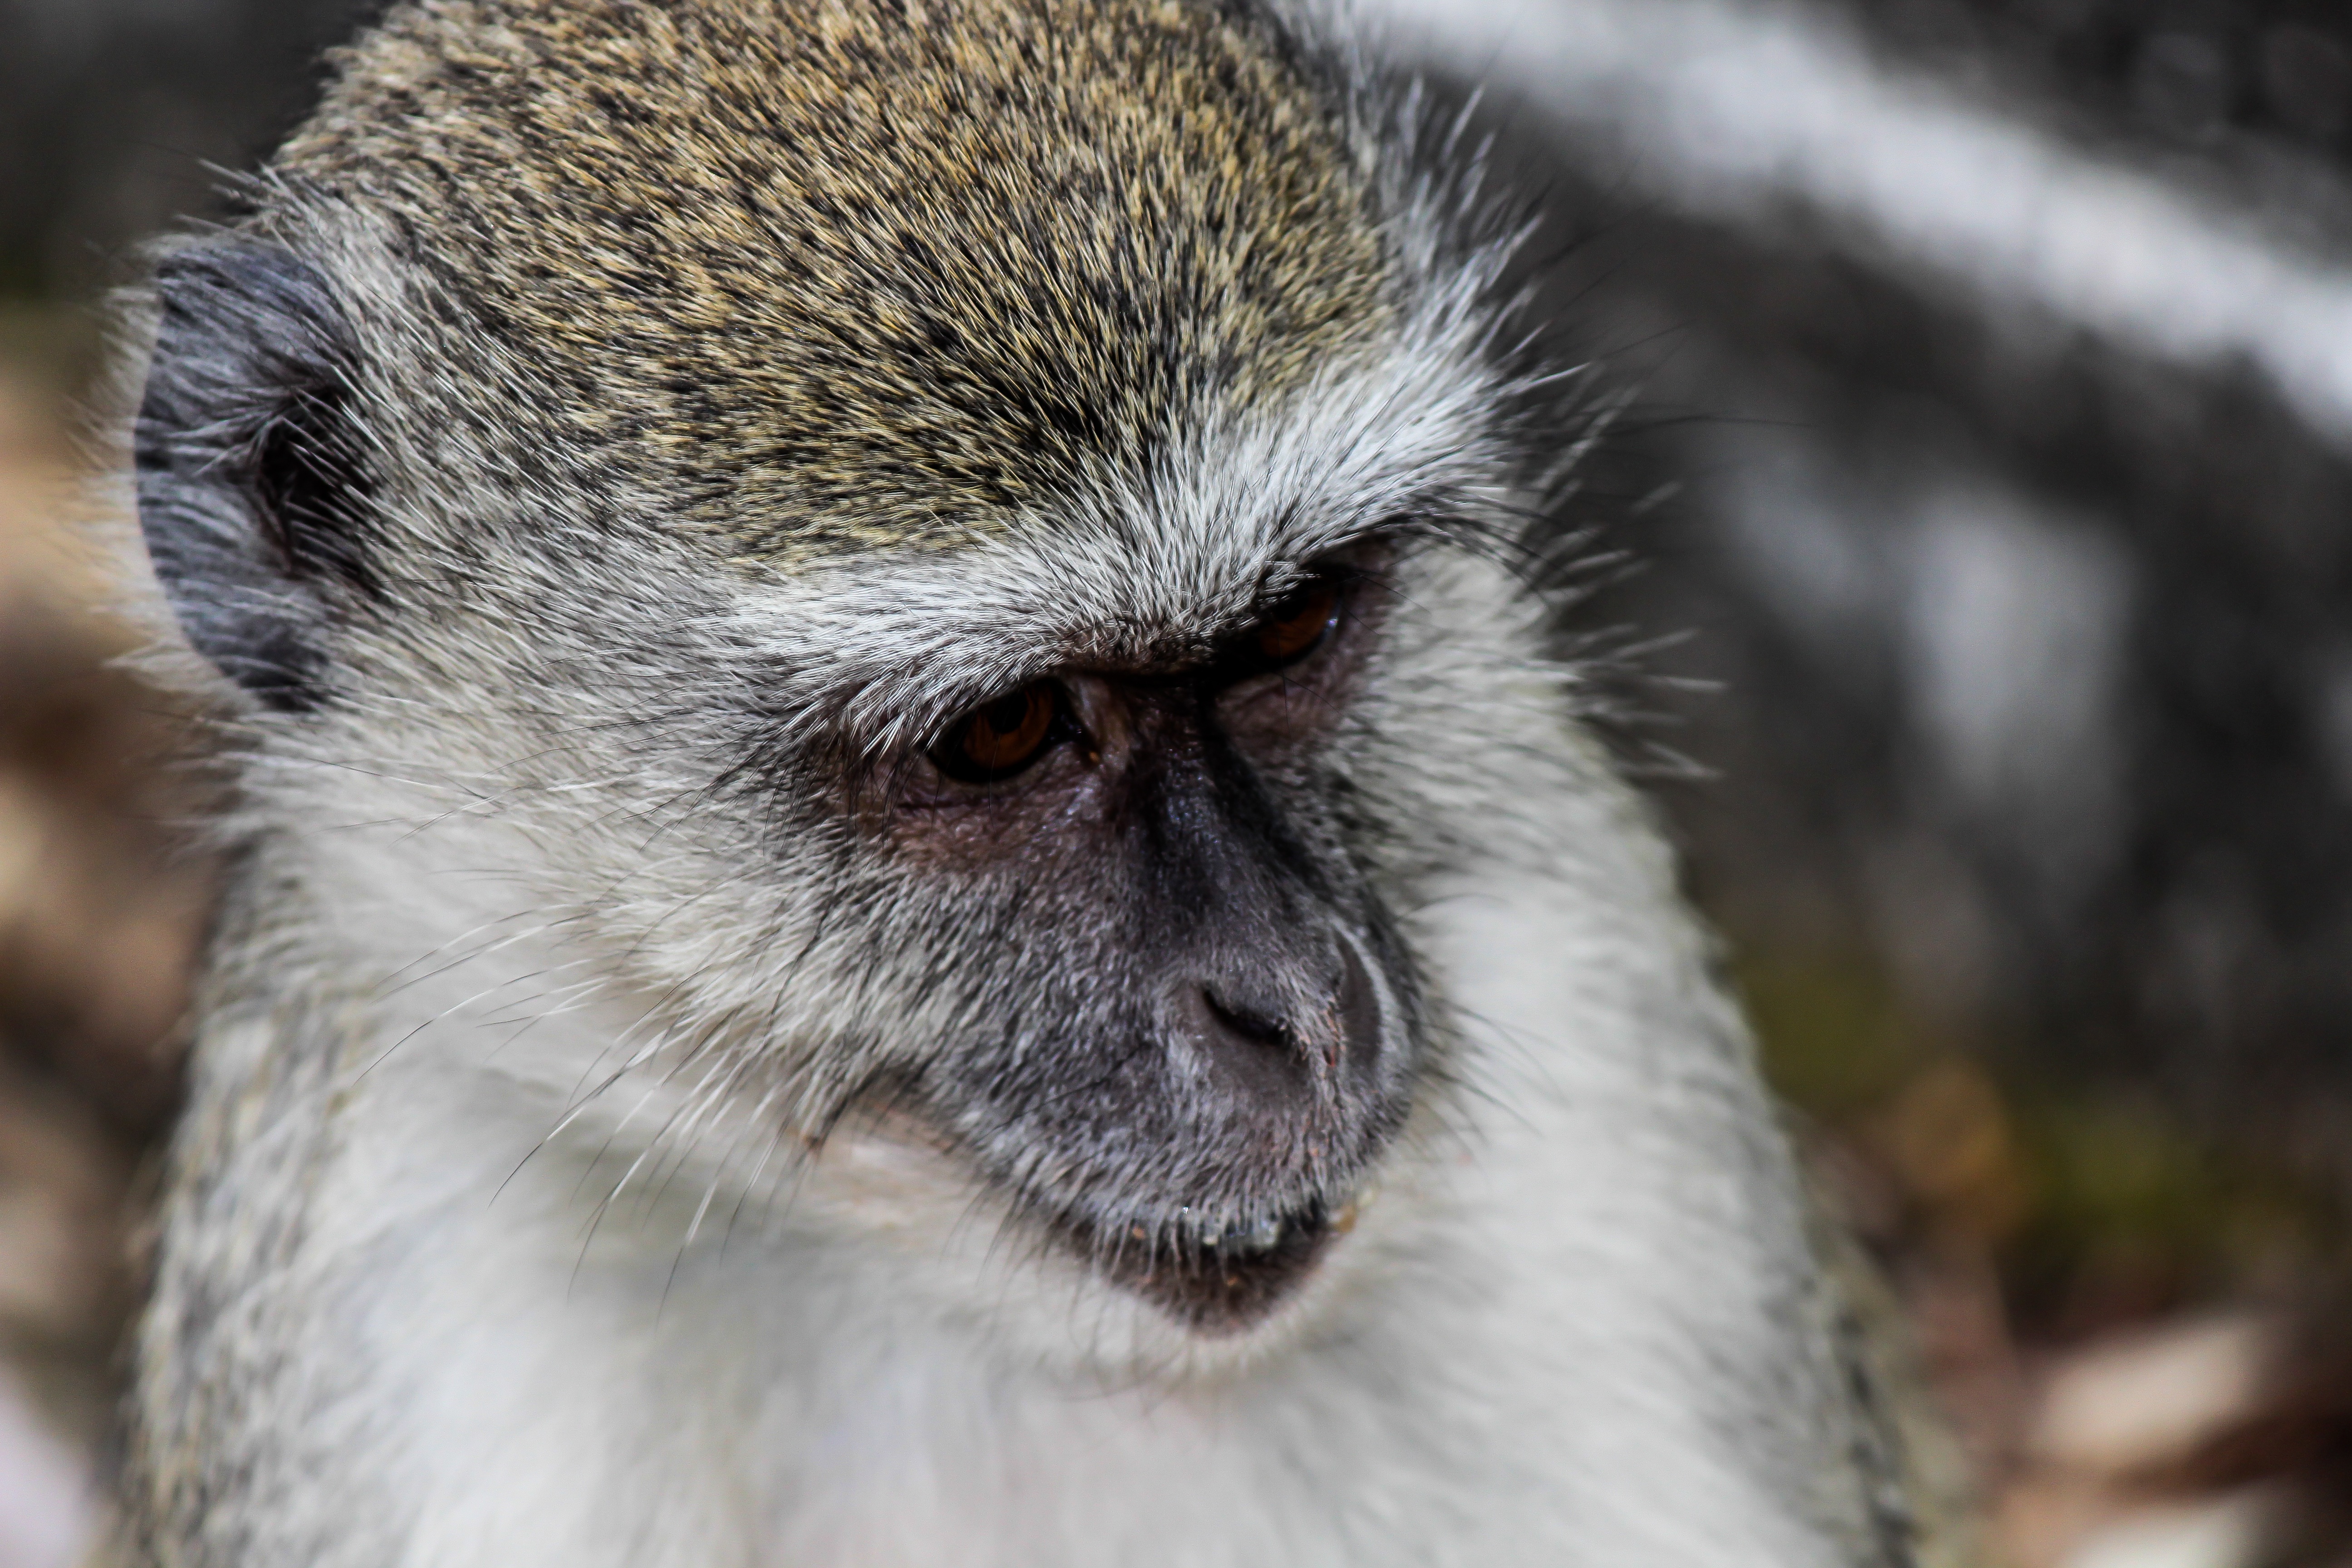
nature, forest, animal, wildlife, beak, mammal, monkey, fauna, primate, close up, whiskers, vertebrate, silvestre, macaque, old world monkey, mico, new world monkey